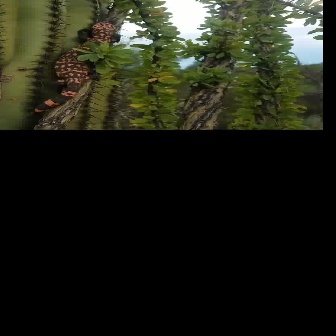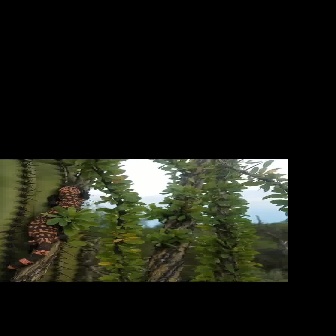
  Please identify the target specified by the bounding box [29,20,121,112] in the first image and locate it in the second image. Return the coordinates in [x_min,y_min,x_max,y_max] format.
Answer: [5,185,90,270]